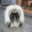
Label: dog